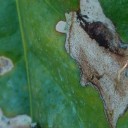
Label: Miner